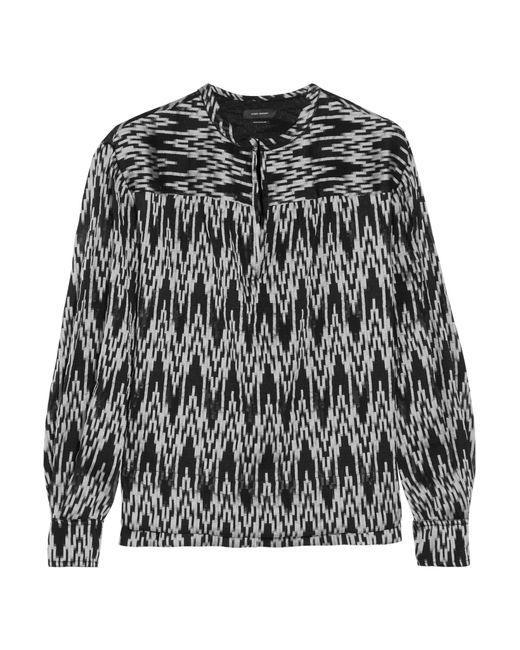
Damen schwarz-weißes Zickzackmuster Langarmshirt